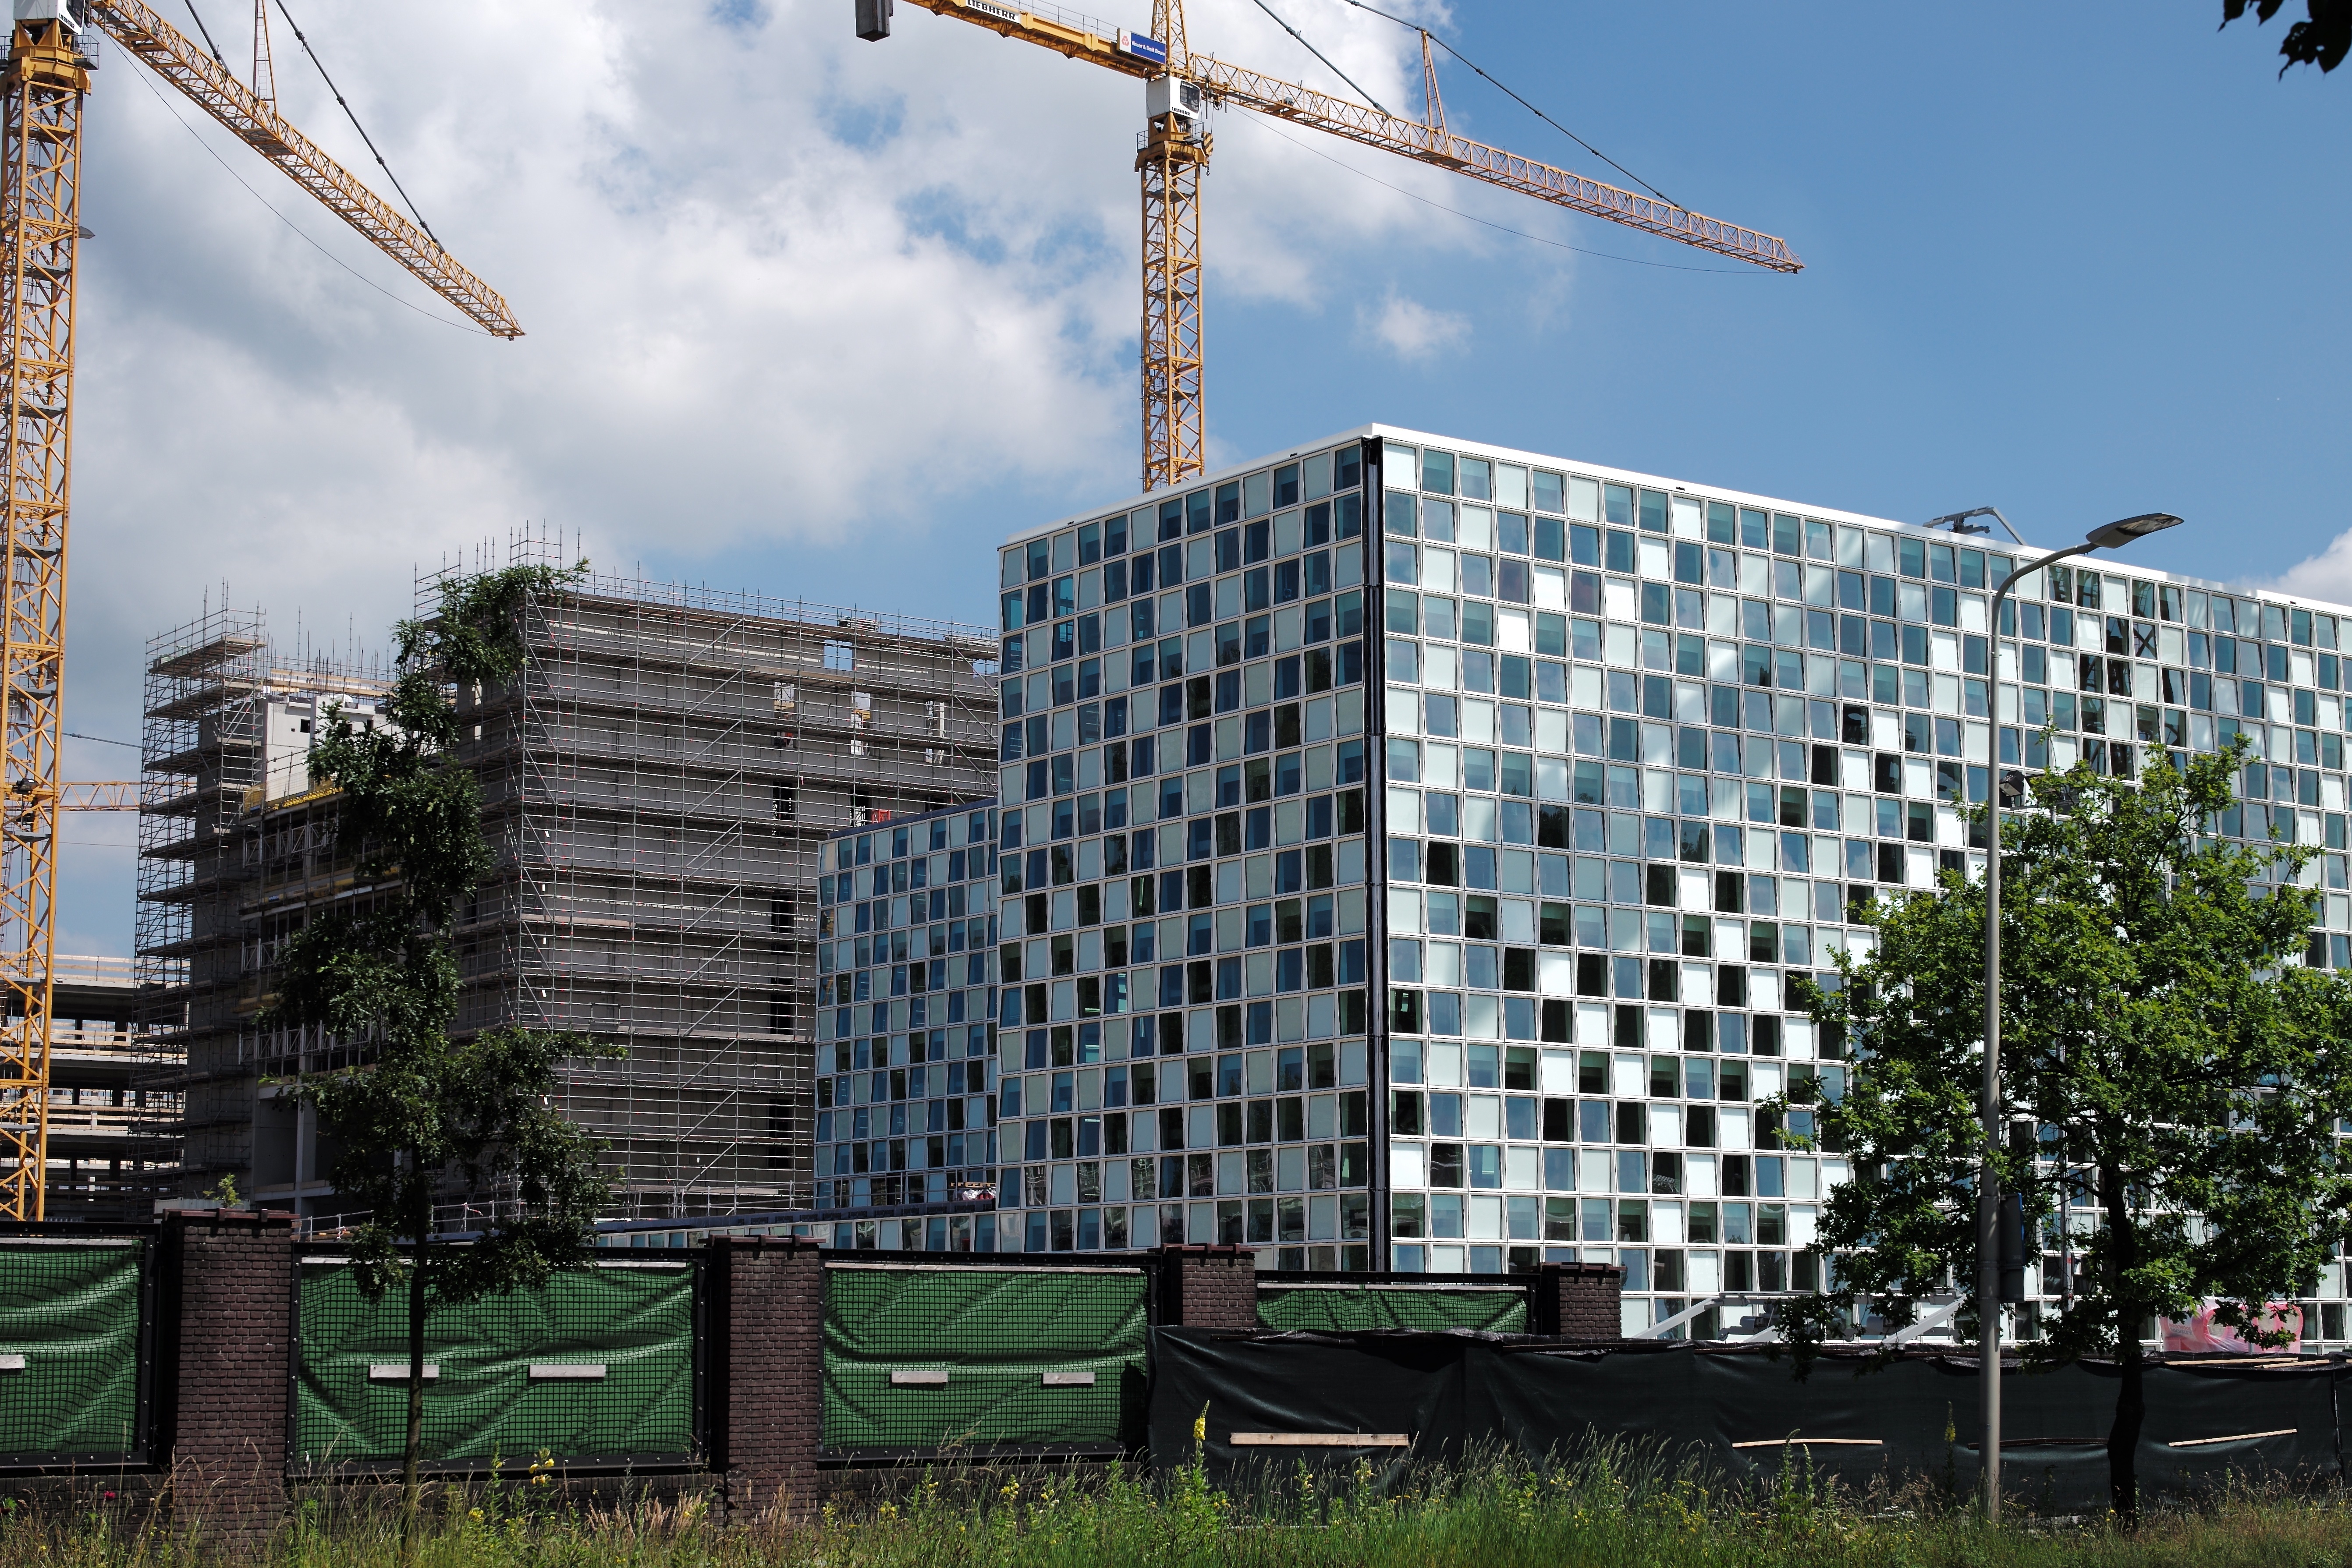
tree, architecture, skyline, house, building, city, skyscraper, wall, cityscape, downtown, suburb, europe, construction, pattern, tower, office, facade, tower block, criminal, holland, hague, netherlands, international, m, justice, f14, windows, 50, court, leica, courthouse, 240, summilux, icc, typ, condominium, neighbourhood, urban area, residential area, human settlement